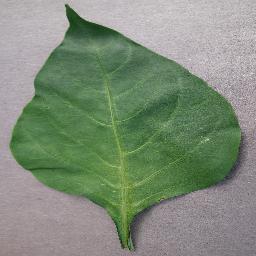
Label: Pepper,_bell___healthy